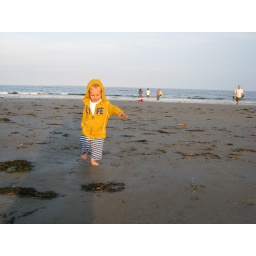
Noah in his LIFE sweat shirt walking on the beach in Portsmouth New Hampshire